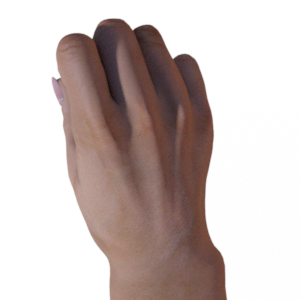
Label: rock